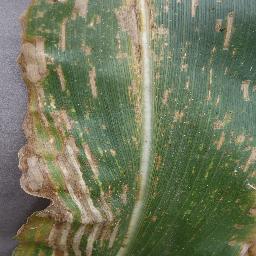
Label: Corn_(Maize)___Gray_Leaf_Spot_(Cercospora)